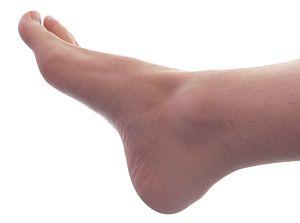
L'adolescence est une phase du développement humain physique et mental qui se produit pendant la période de la vie humaine s'étendant de la puberté jusqu'à l'âge adulte. Les critères de définition de l'adolescence ont varié au fil de l'histoire. L'entrée dans l'adolescence est généralement marquée par les changements biologiques déclenchés par des changements hormonaux de la puberté, et sa durée sur le plan social est liée au degré de dépendance financière envers les parents. L'adolescence se termine habituellement par l'atteinte de la majorité civile, variable selon les pays.
Le pied est la partie distale du membre inférieur de l'homme. Il est relié à la jambe par l'articulation de la cheville. Il supporte le poids du corps en position debout et permet la locomotion.